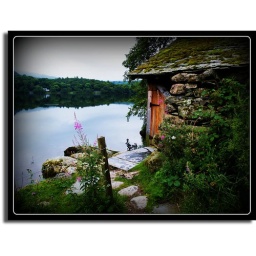
notice the fish jumping in the lake.